In the Middle (Sugababes song)

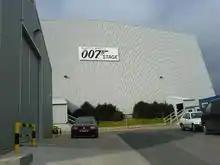
The music video was directed by Matthew Rolston and filmed at Pinewood Studios, London in February 2004.

The music video for "In the Middle" was directed by Matthew Rolston, who directed the video for the group's previous single "Hole in the Head". It was filmed at Pinewood Studios, London in February 2004. The photography was completed by Martin Ahlgren. Buchanan refrained from revealing details about the video before its release, saying: "The shoot went very well but what actually happens in the video is being kept a secret until it's shown. We’re all really excited and can't wait to hear what our fans think about it!" It aired on the Sugababes' official website, and on television, on 20 February 2004 and was included on the single's CD release.